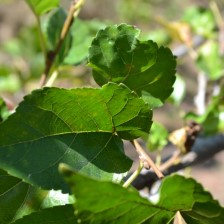
Variety: Kamphaengsaeng42